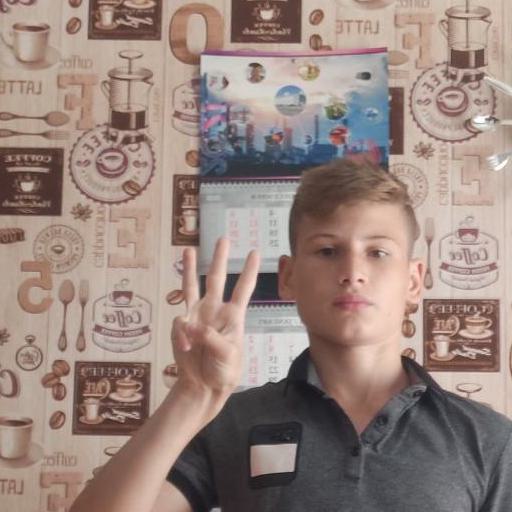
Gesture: three